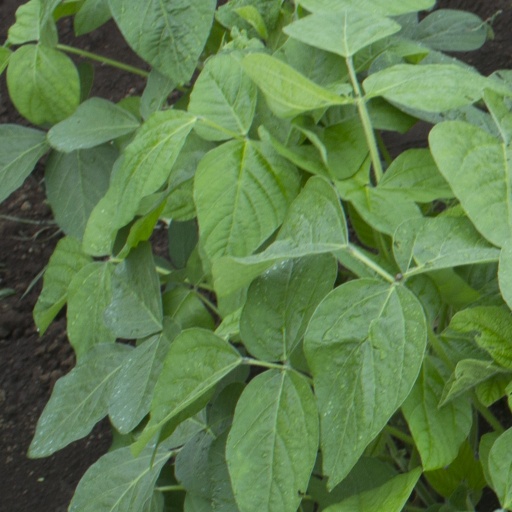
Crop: soybean